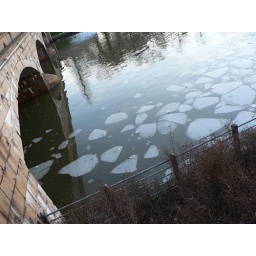
Melting ice cracks and its parts float under the bridge. It swallows the ice and the water like a big, black mouth!